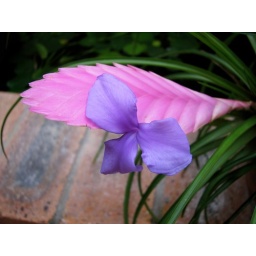
Photos of the beautiful plants and flowers in our garden.